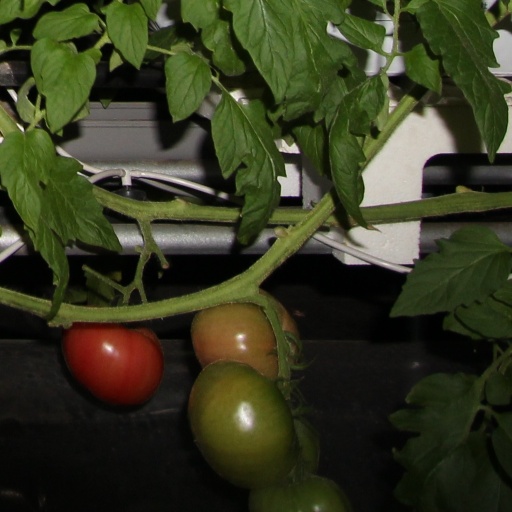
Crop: tomato